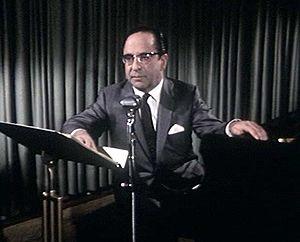
Karl Haas est un pianiste, compositeur et chef d'orchestre allemand, né à Spire le 6 décembre 1913 et mort à Détroit le 6 février 2005.